Joseph Kaeble

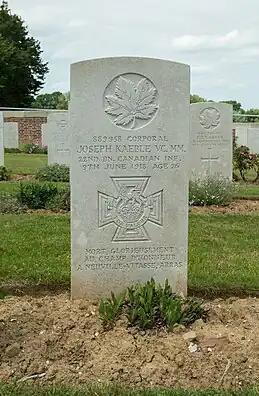

On 10 February 2011, the Canadian Government announced the commissioning of a new Hero Class of mid-shore patrol vessels to serve in the Canadian Coast Guard. The nine ships of the class would bear the names of Canadian Forces, RCMP, Coast Guard and Department of Fisheries and Oceans personnel who had performed exceptional, heroic acts.